American Bellydancer

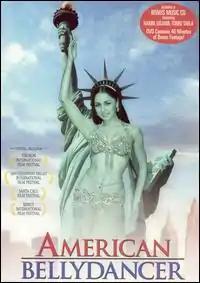

American Bellydancer is a 2005 documentary film directed by Jonathan Brandeis. It features Bellydancers including Ansuya, Rachel Galoob-Ortega, Suhaila Salimpour, Rachel Brice and Sonia.